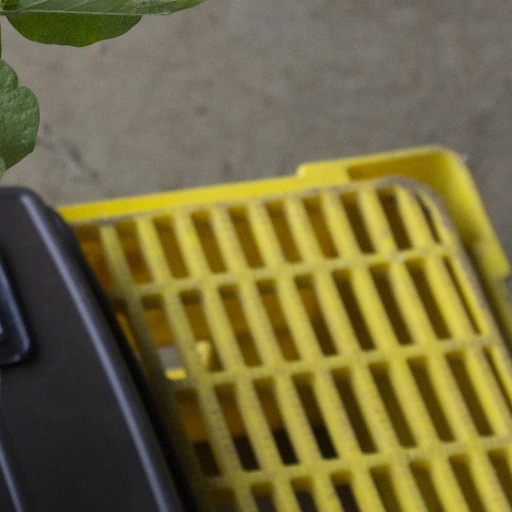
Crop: soybean